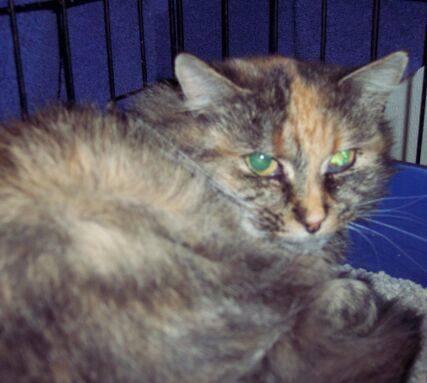
cat